Purna Daichapra

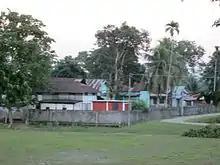
পূৰ্ণ দৈচপৰা (লহকৰ পাৰা) -অৰ প: ব: লহকৰ পাৰা হাইস্কুল

The village is well connected to Nalbari and Gauhati by regular buses, trekkers and other privately owned vehicles in north and accessible through Dimu-Baharghat road.